Śrem

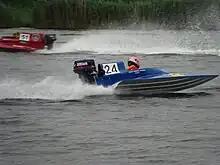
Water sports in Śrem

There are multiple sports facilities in Śrem: pitches, a stadium, a swimming pool, bowling alleys, gyms, and a yacht club with a landing stage on Lake Grzymisławskie. Śrem is the starting point of almost all major marked cycling routes in the region.